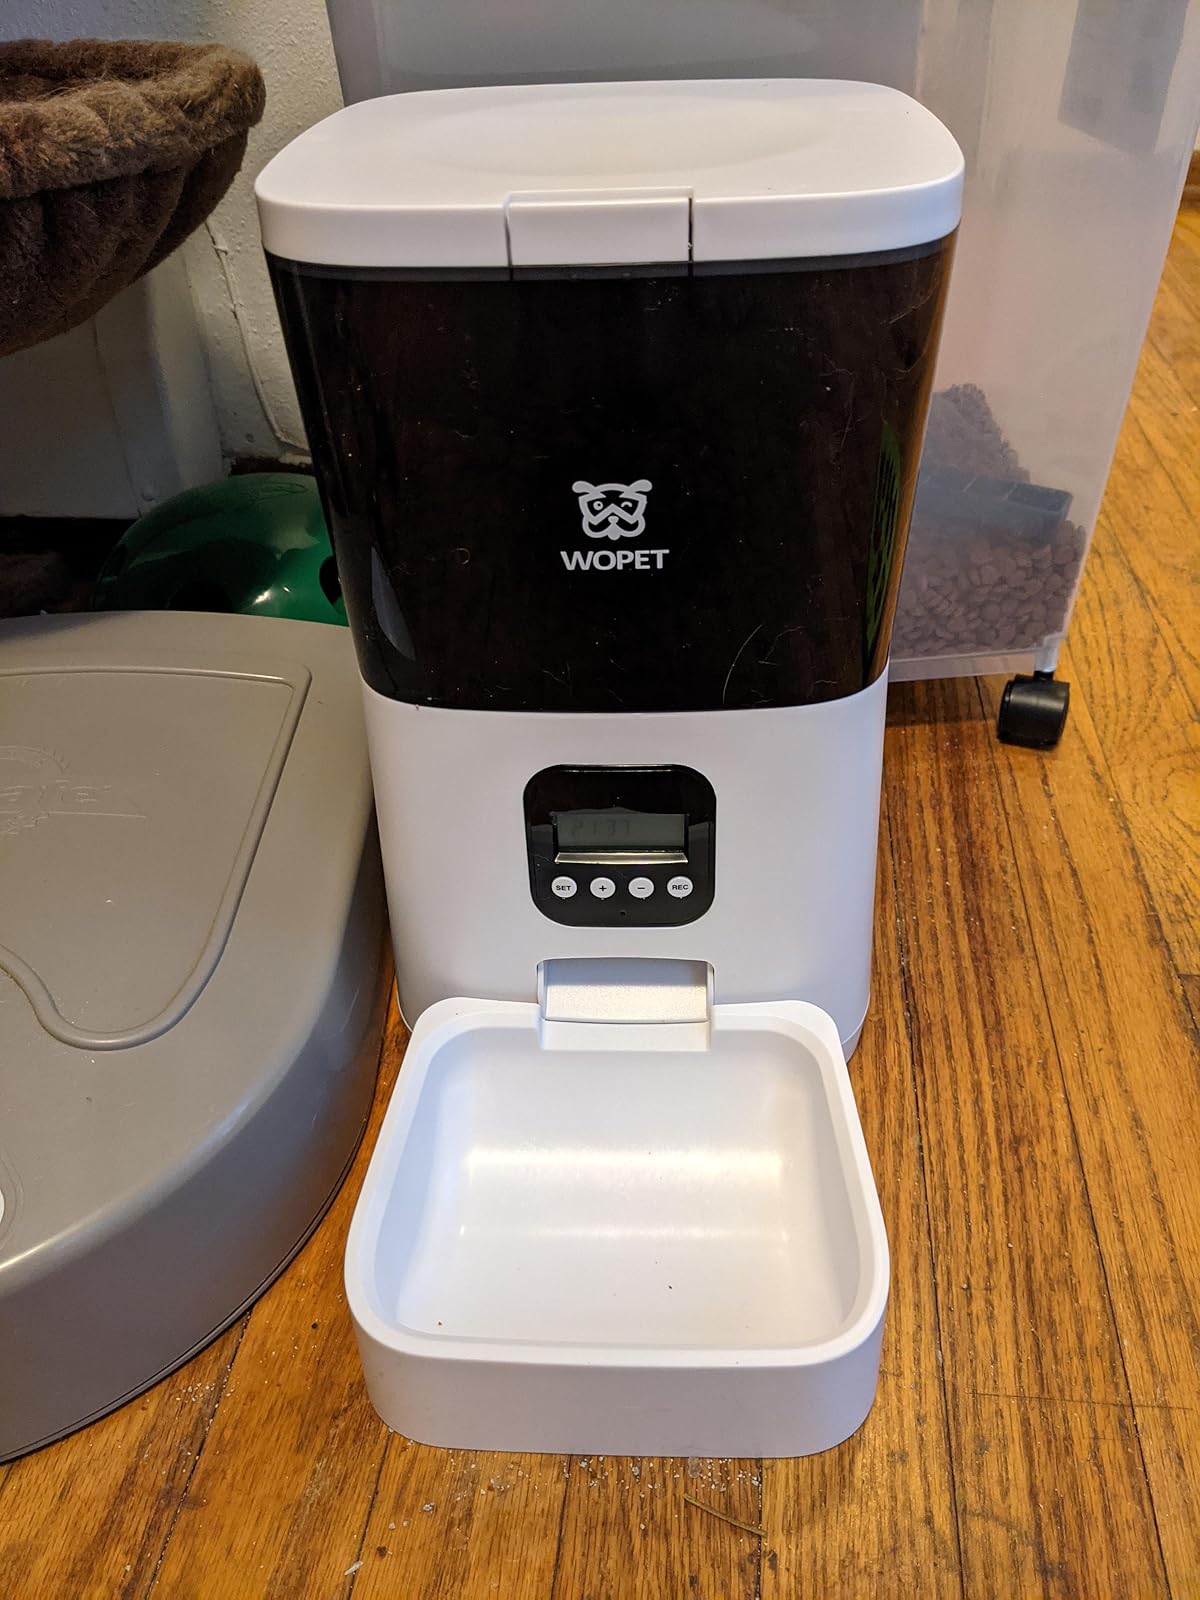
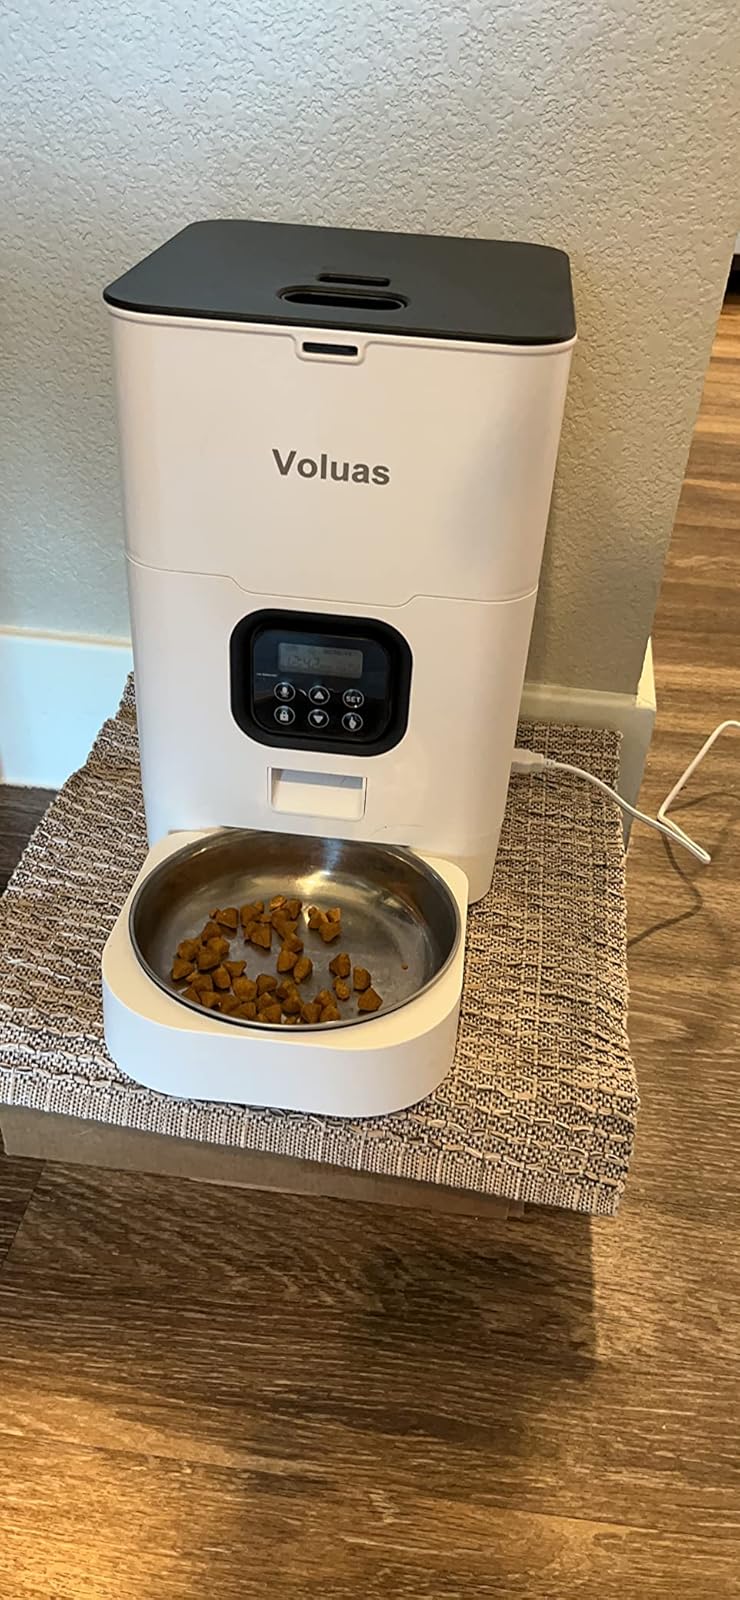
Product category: items_feeder
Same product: no